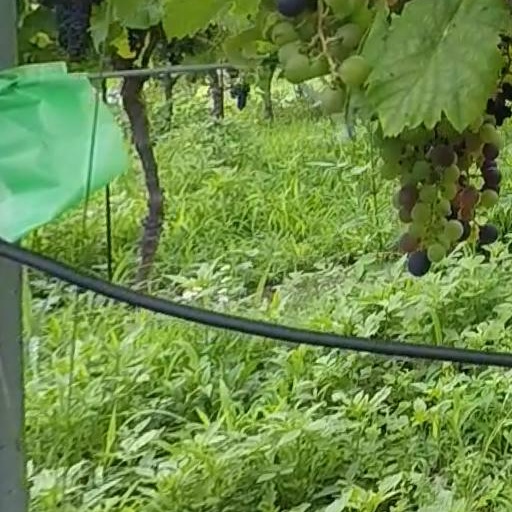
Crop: grape